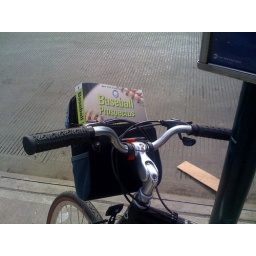
Geek book in bike purse